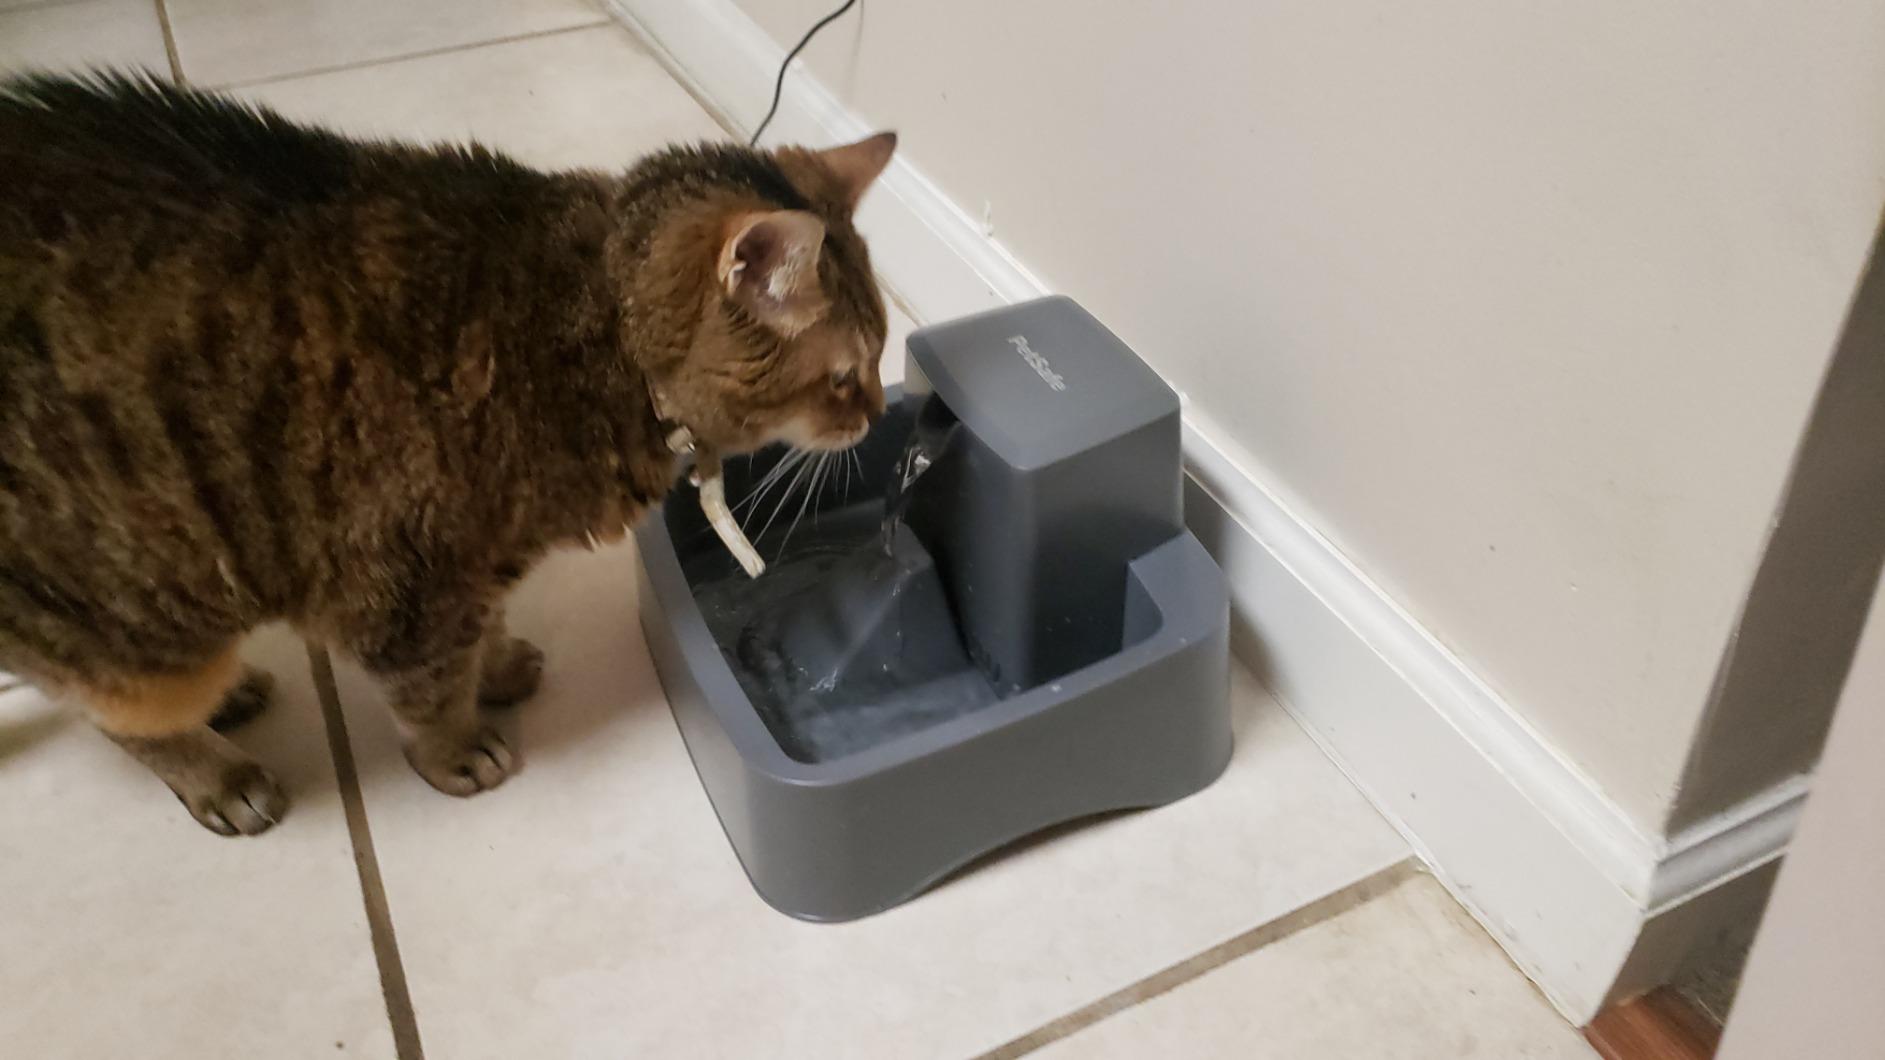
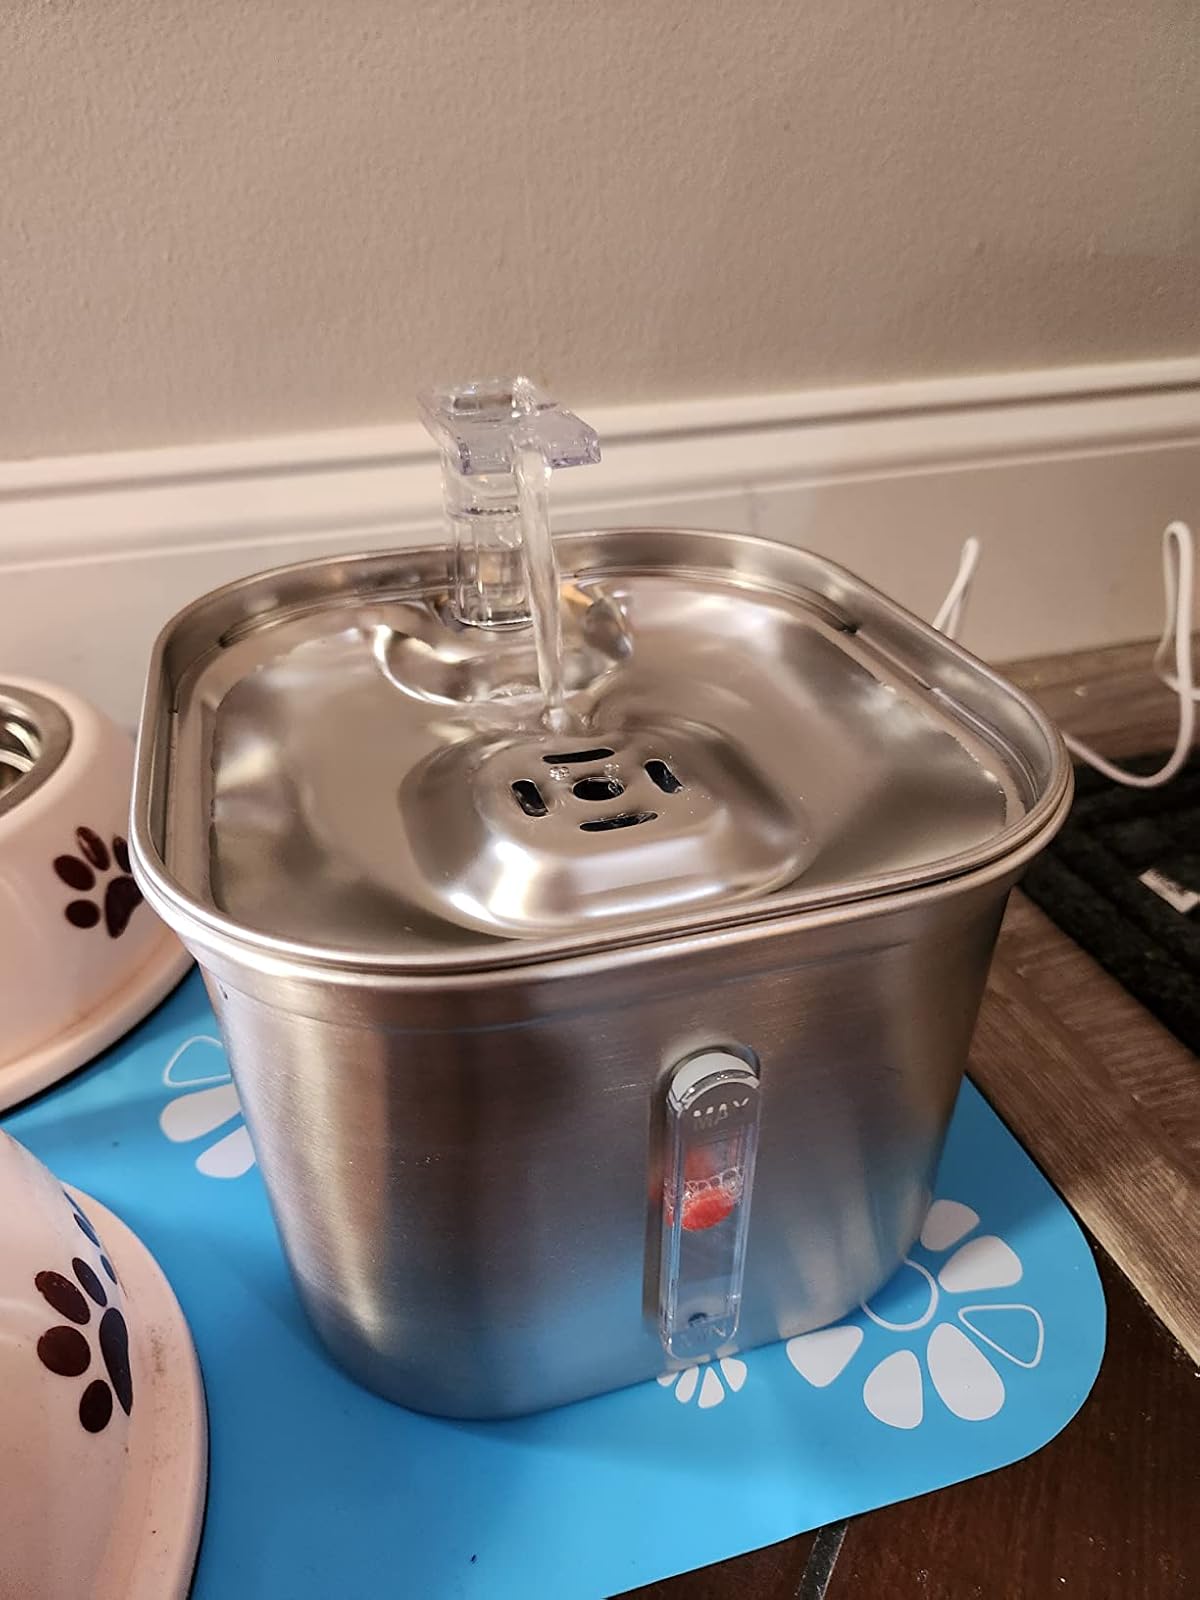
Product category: items_bowl
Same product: no